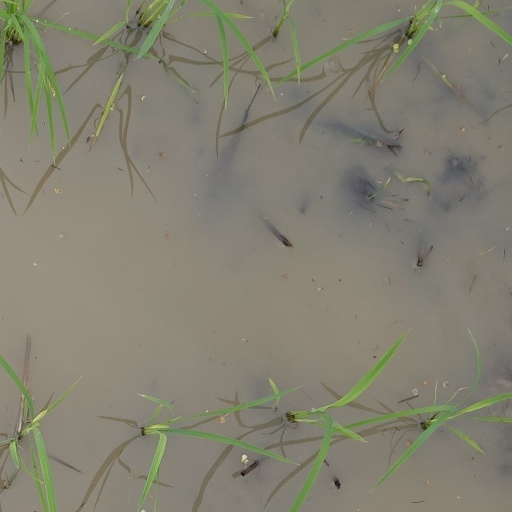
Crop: rice